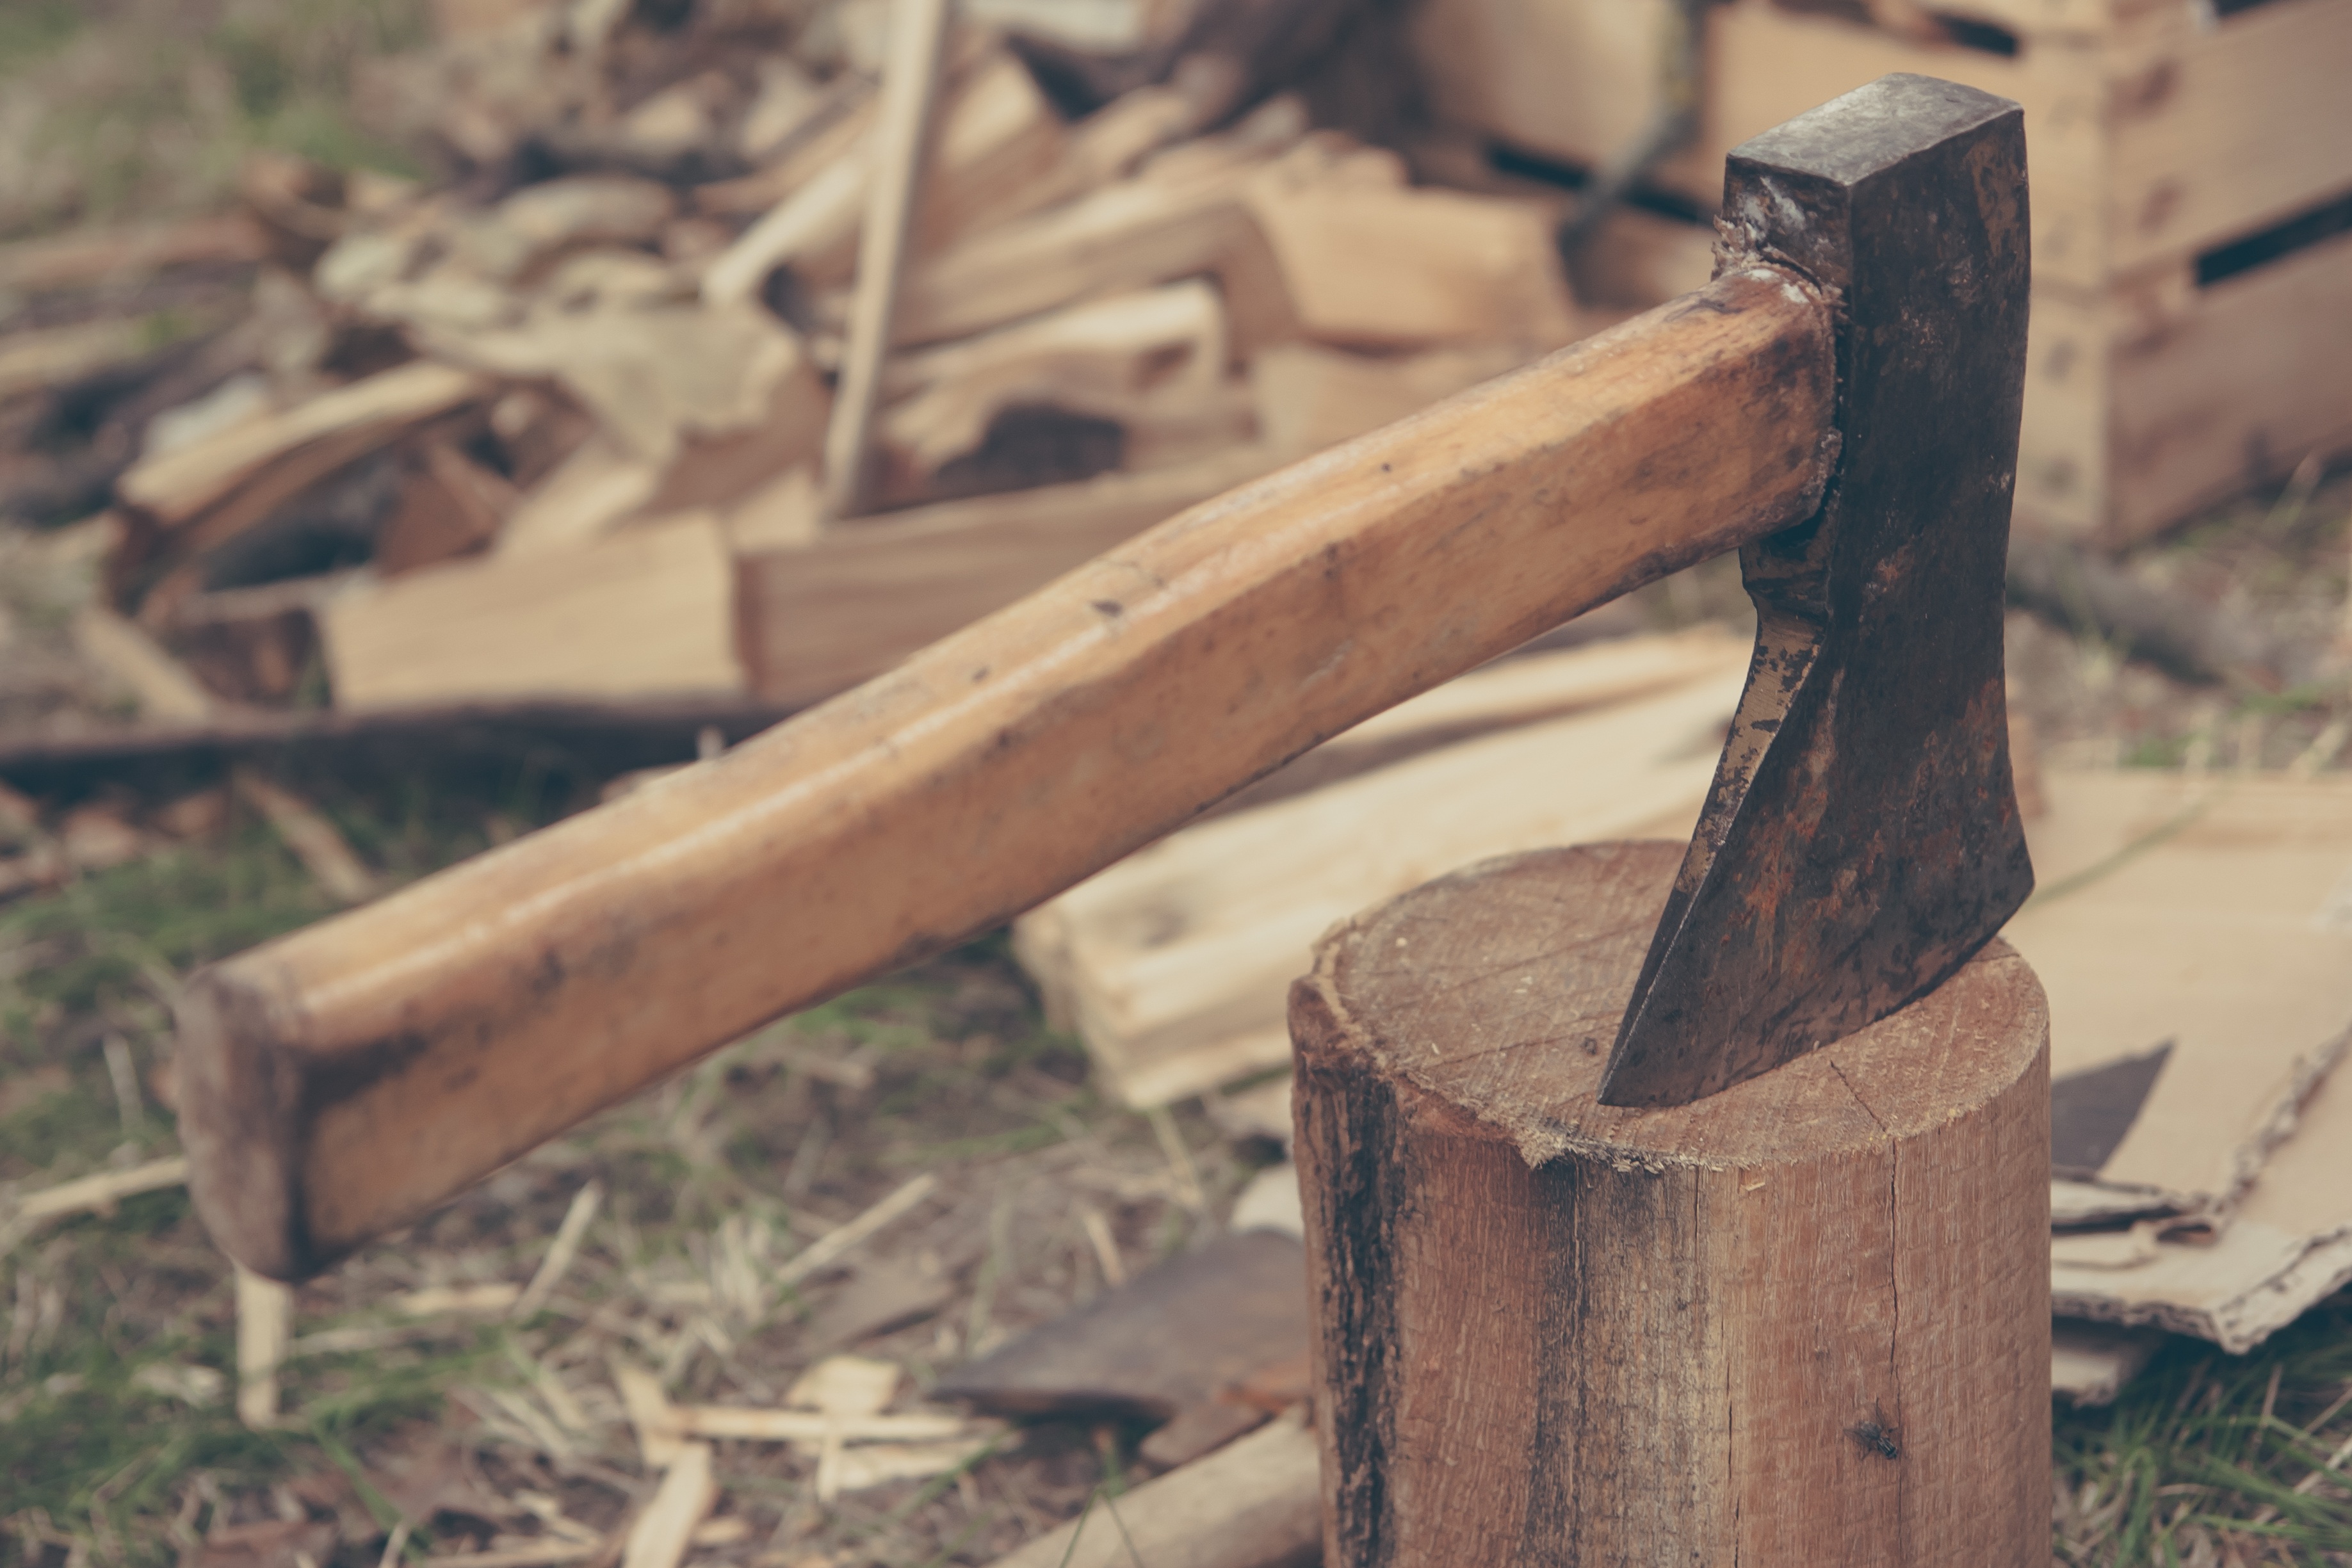
work, man, tree, forest, sharp, wood, tool, summer, rural, natural, axe, cut, outdoors, power, style, timber, strong, lumberjack, firearm, skilled